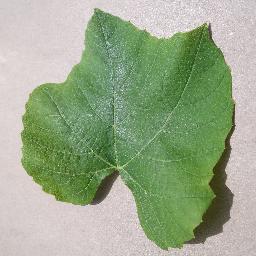
Label: Grape___healthy